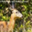
Label: deer